Charles I of Austria

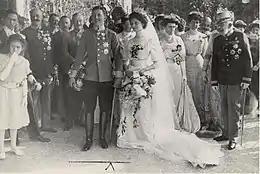
Charles and Zita's wedding, .

On 21 October 1911, Charles married Princess Zita of Bourbon-Parma. They had met as children but did not see one another for almost ten years, as each pursued their education. In 1909, his dragoon regiment was stationed at Brandýs nad Labem in Bohemia, from where he visited his aunt at Franzensbad.